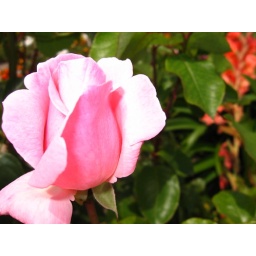
One flower in a field of many across from the &amp;quot;Mosteiro da Batalha,&amp;quot; built in the 14th and 15th centuries.